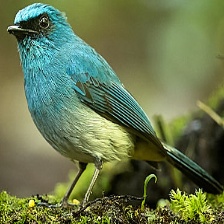
Species: INDIGO FLYCATCHER
Scientific name: EUMYIAS INDIGO